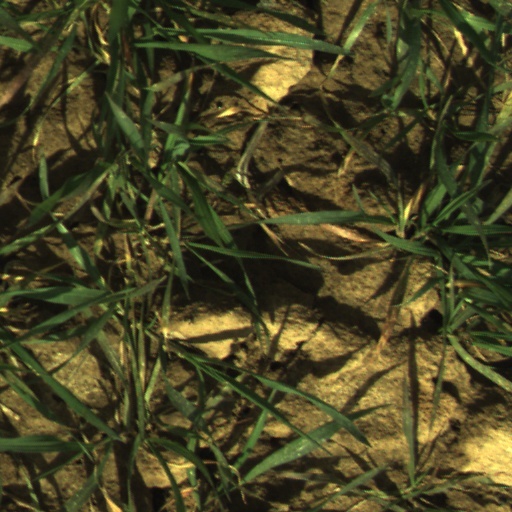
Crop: wheat